Scanning helium microscopy

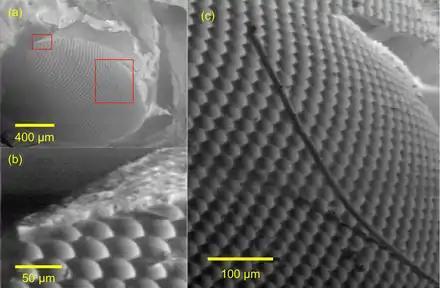
A helium atom image of a fly's eye

The atomic beam is formed through a supersonic expansion, which is a standard technique used in helium atom scattering. The centreline of the gas is selected by a skimmer to form an atom beam with a narrow velocity distribution. The gas is then further collimated by a pinhole to form a narrow beam, which is typically between 1–10 μm. The use of a focusing element (such as a zone plate) allows beam spot sizes below 1 μm to be achieved, but currently still comes with low signal intensity.